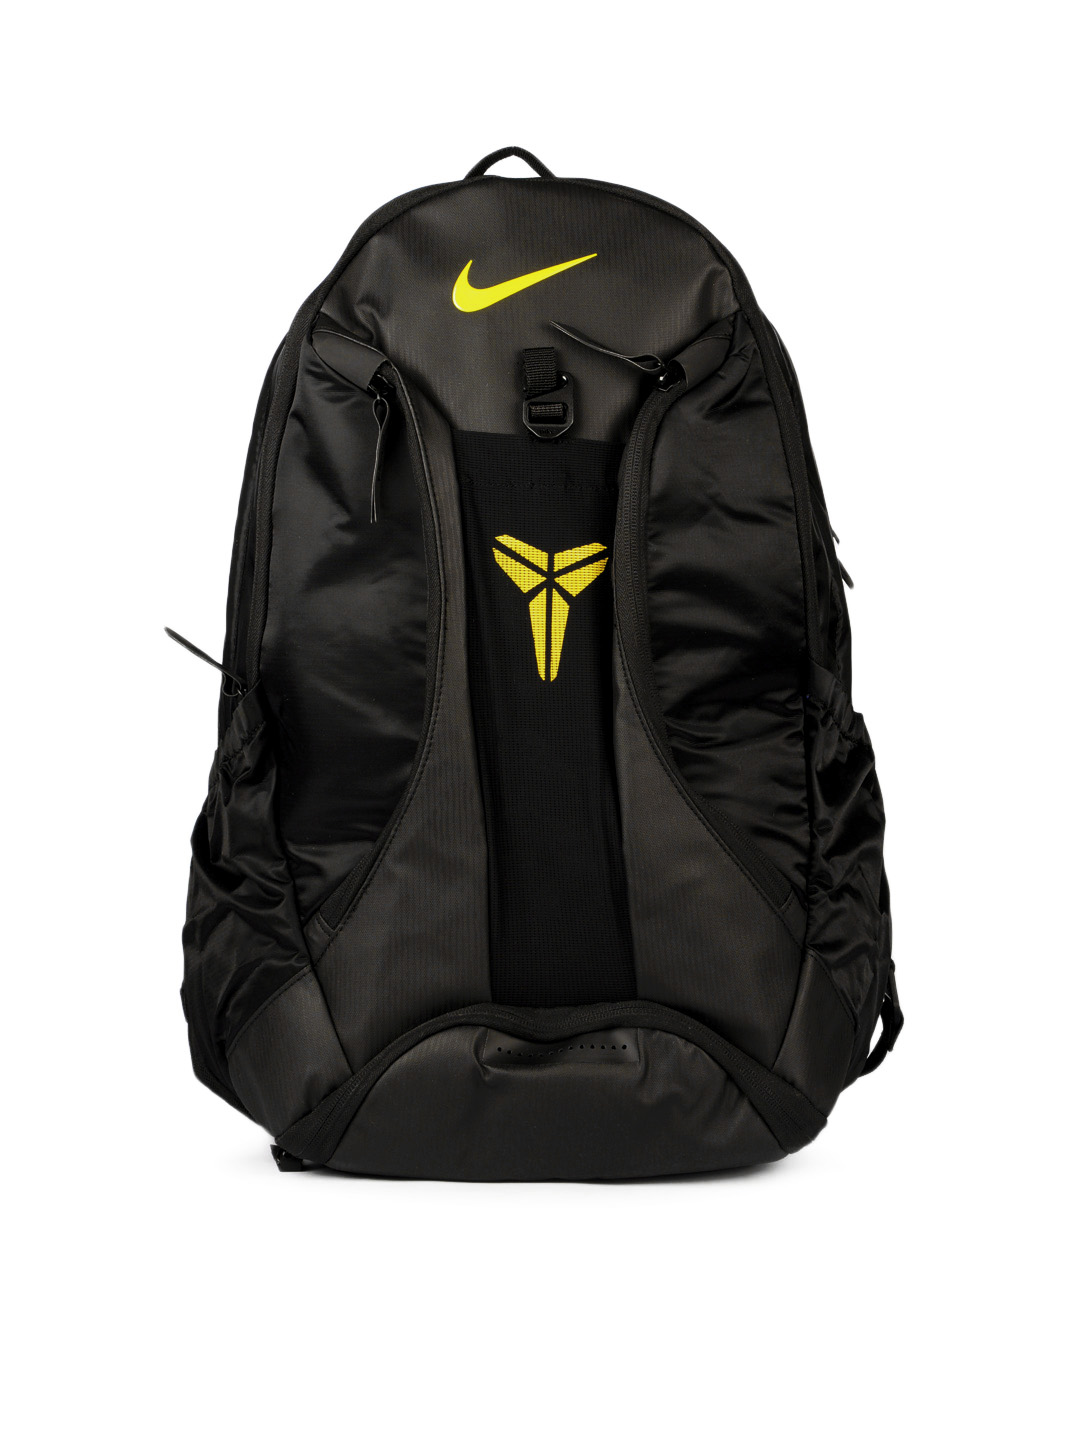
Nike Unisex Black Backpack
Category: Accessories / Bags / Backpacks
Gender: Unisex
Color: Black
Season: Summer 2012
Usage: Casual